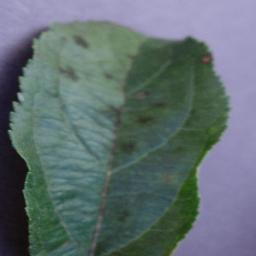
Label: Apple___Apple_scab